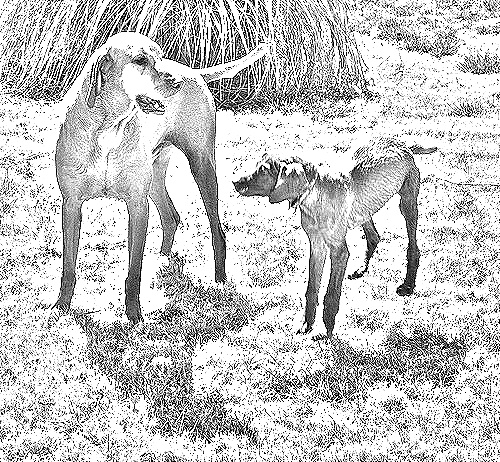
Portrait style: Sketch Portrait